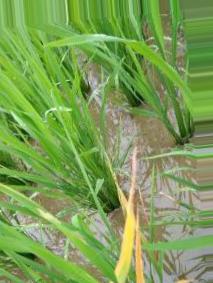
Nhãn: Tungro virus